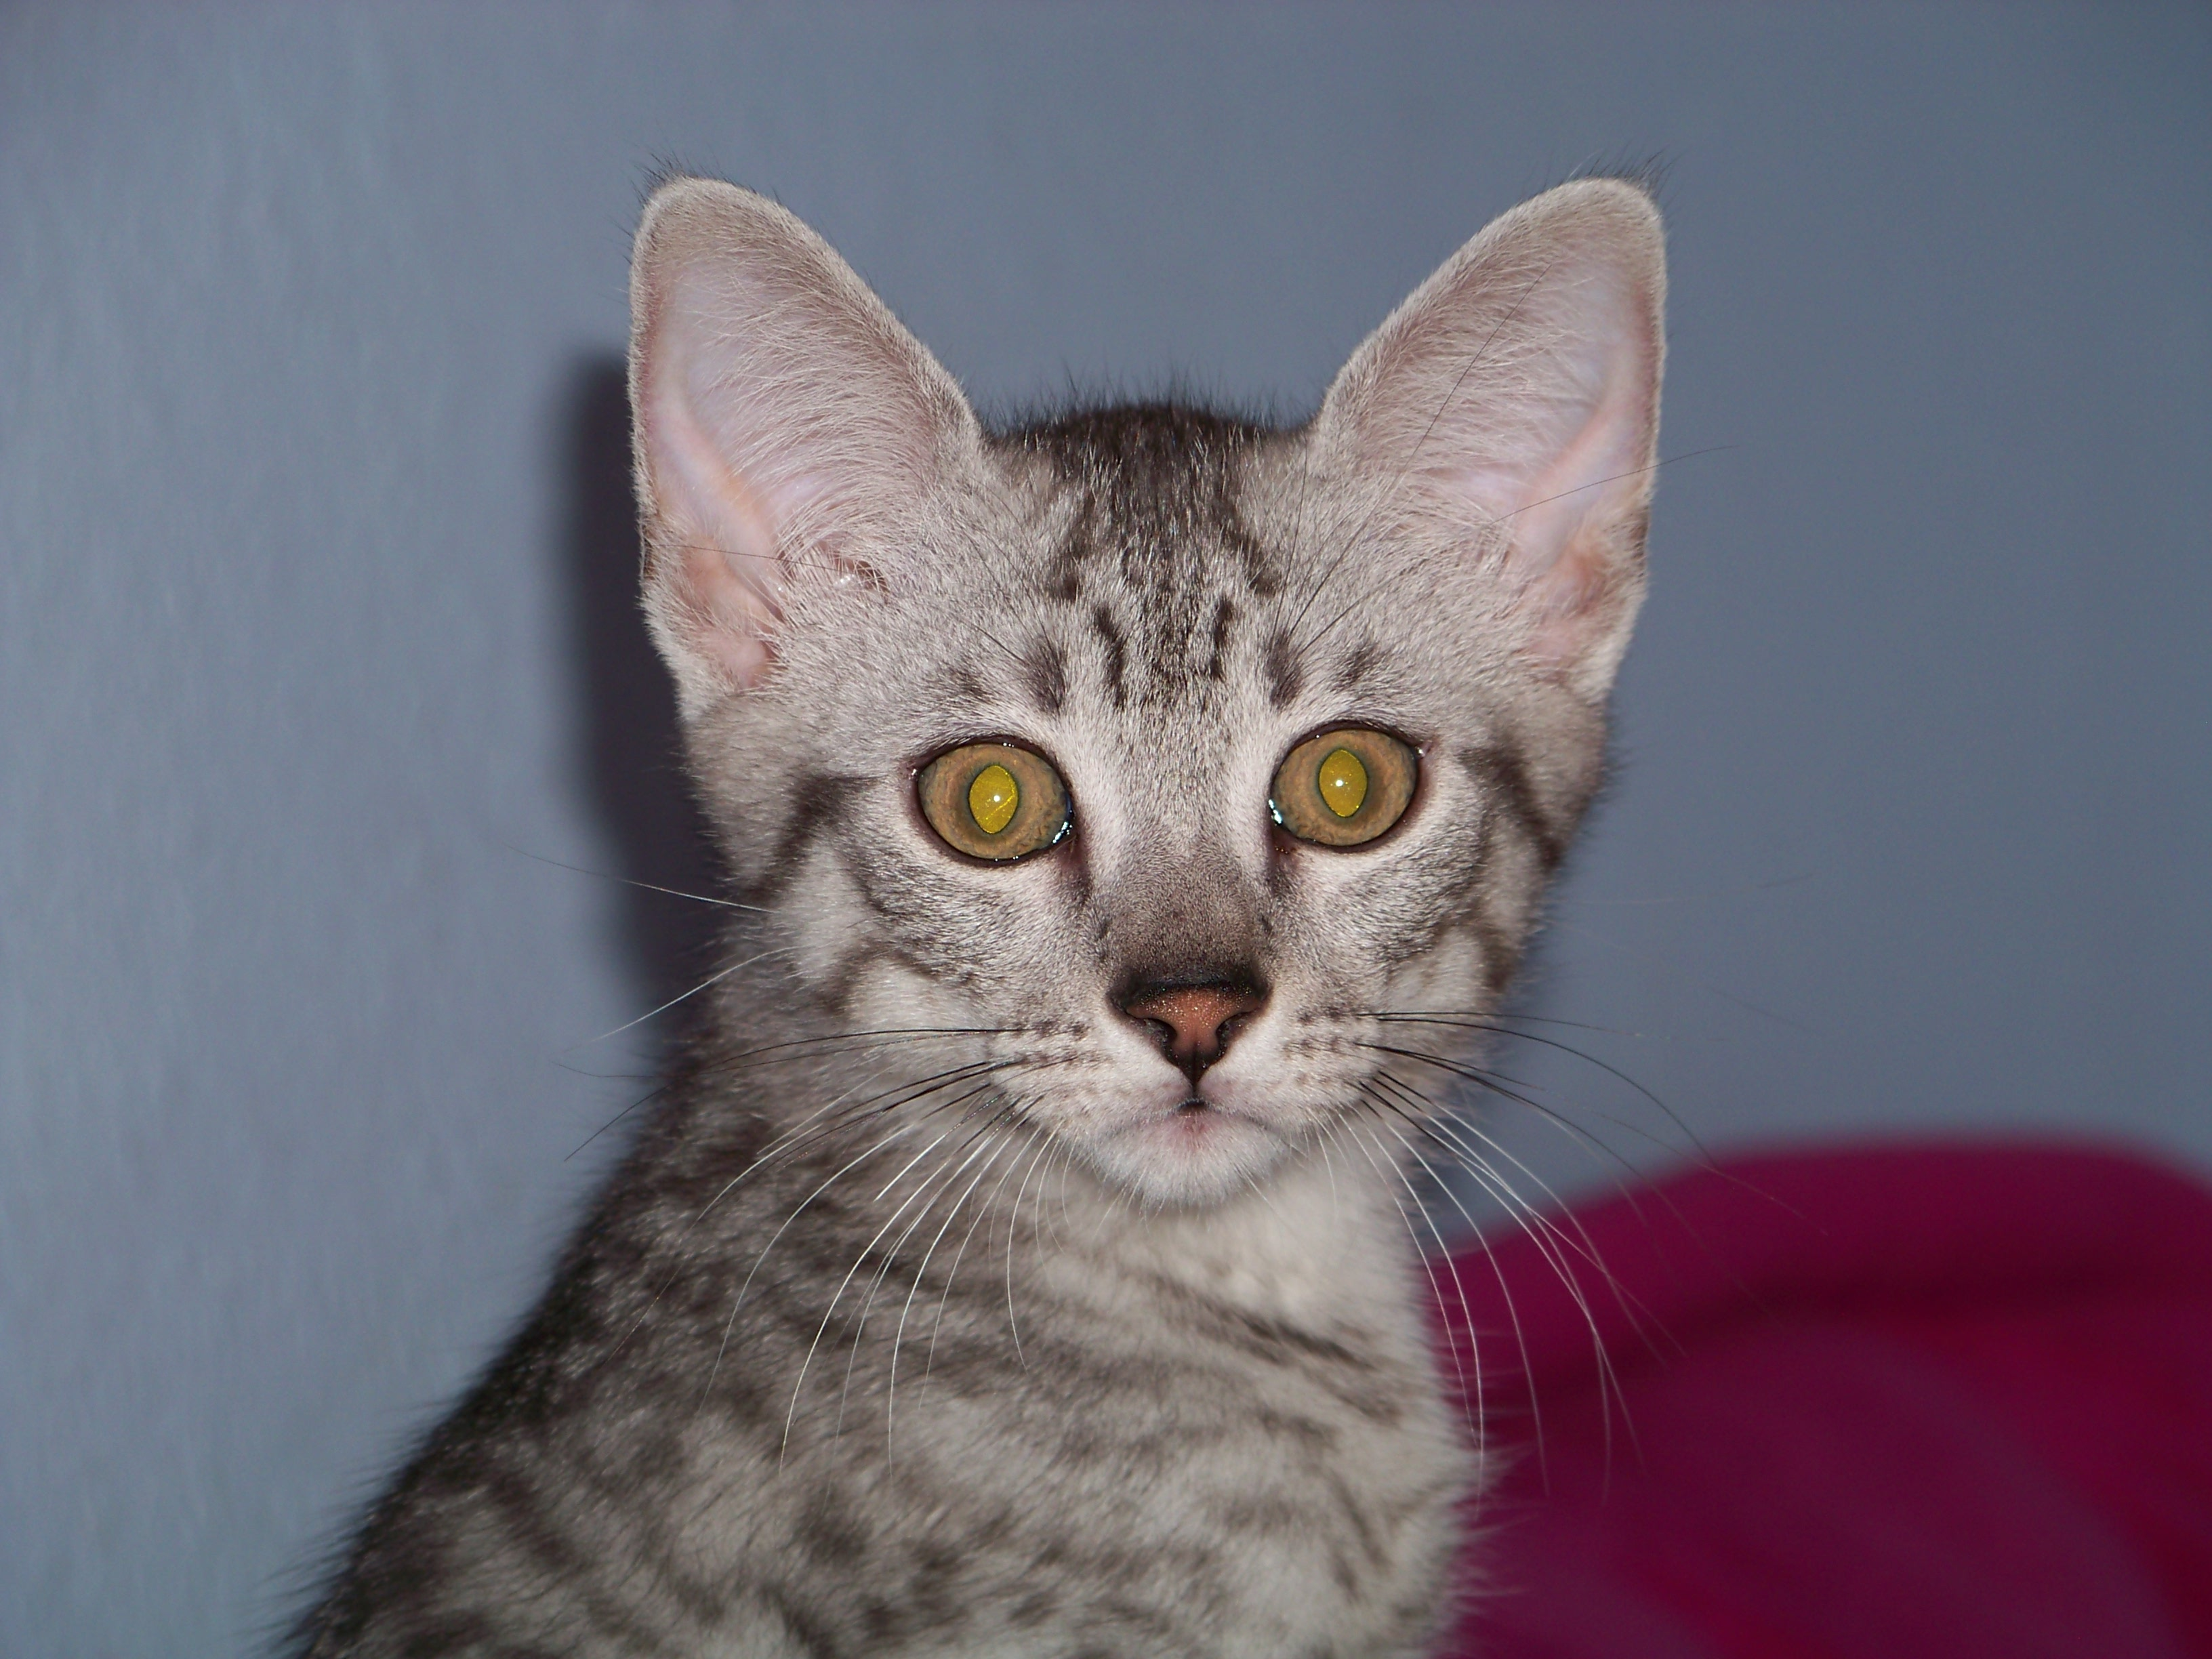
Breed: egyptian mau